Lebo Mothiba

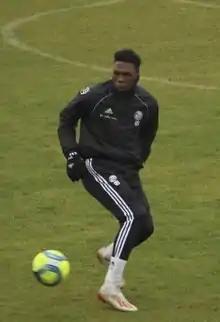
Mothiba in 2020

Lebogang Mothiba (born 28 January 1996) is a South African professional soccer player who plays as a striker for South African Premiership club Mamelodi Sundowns.